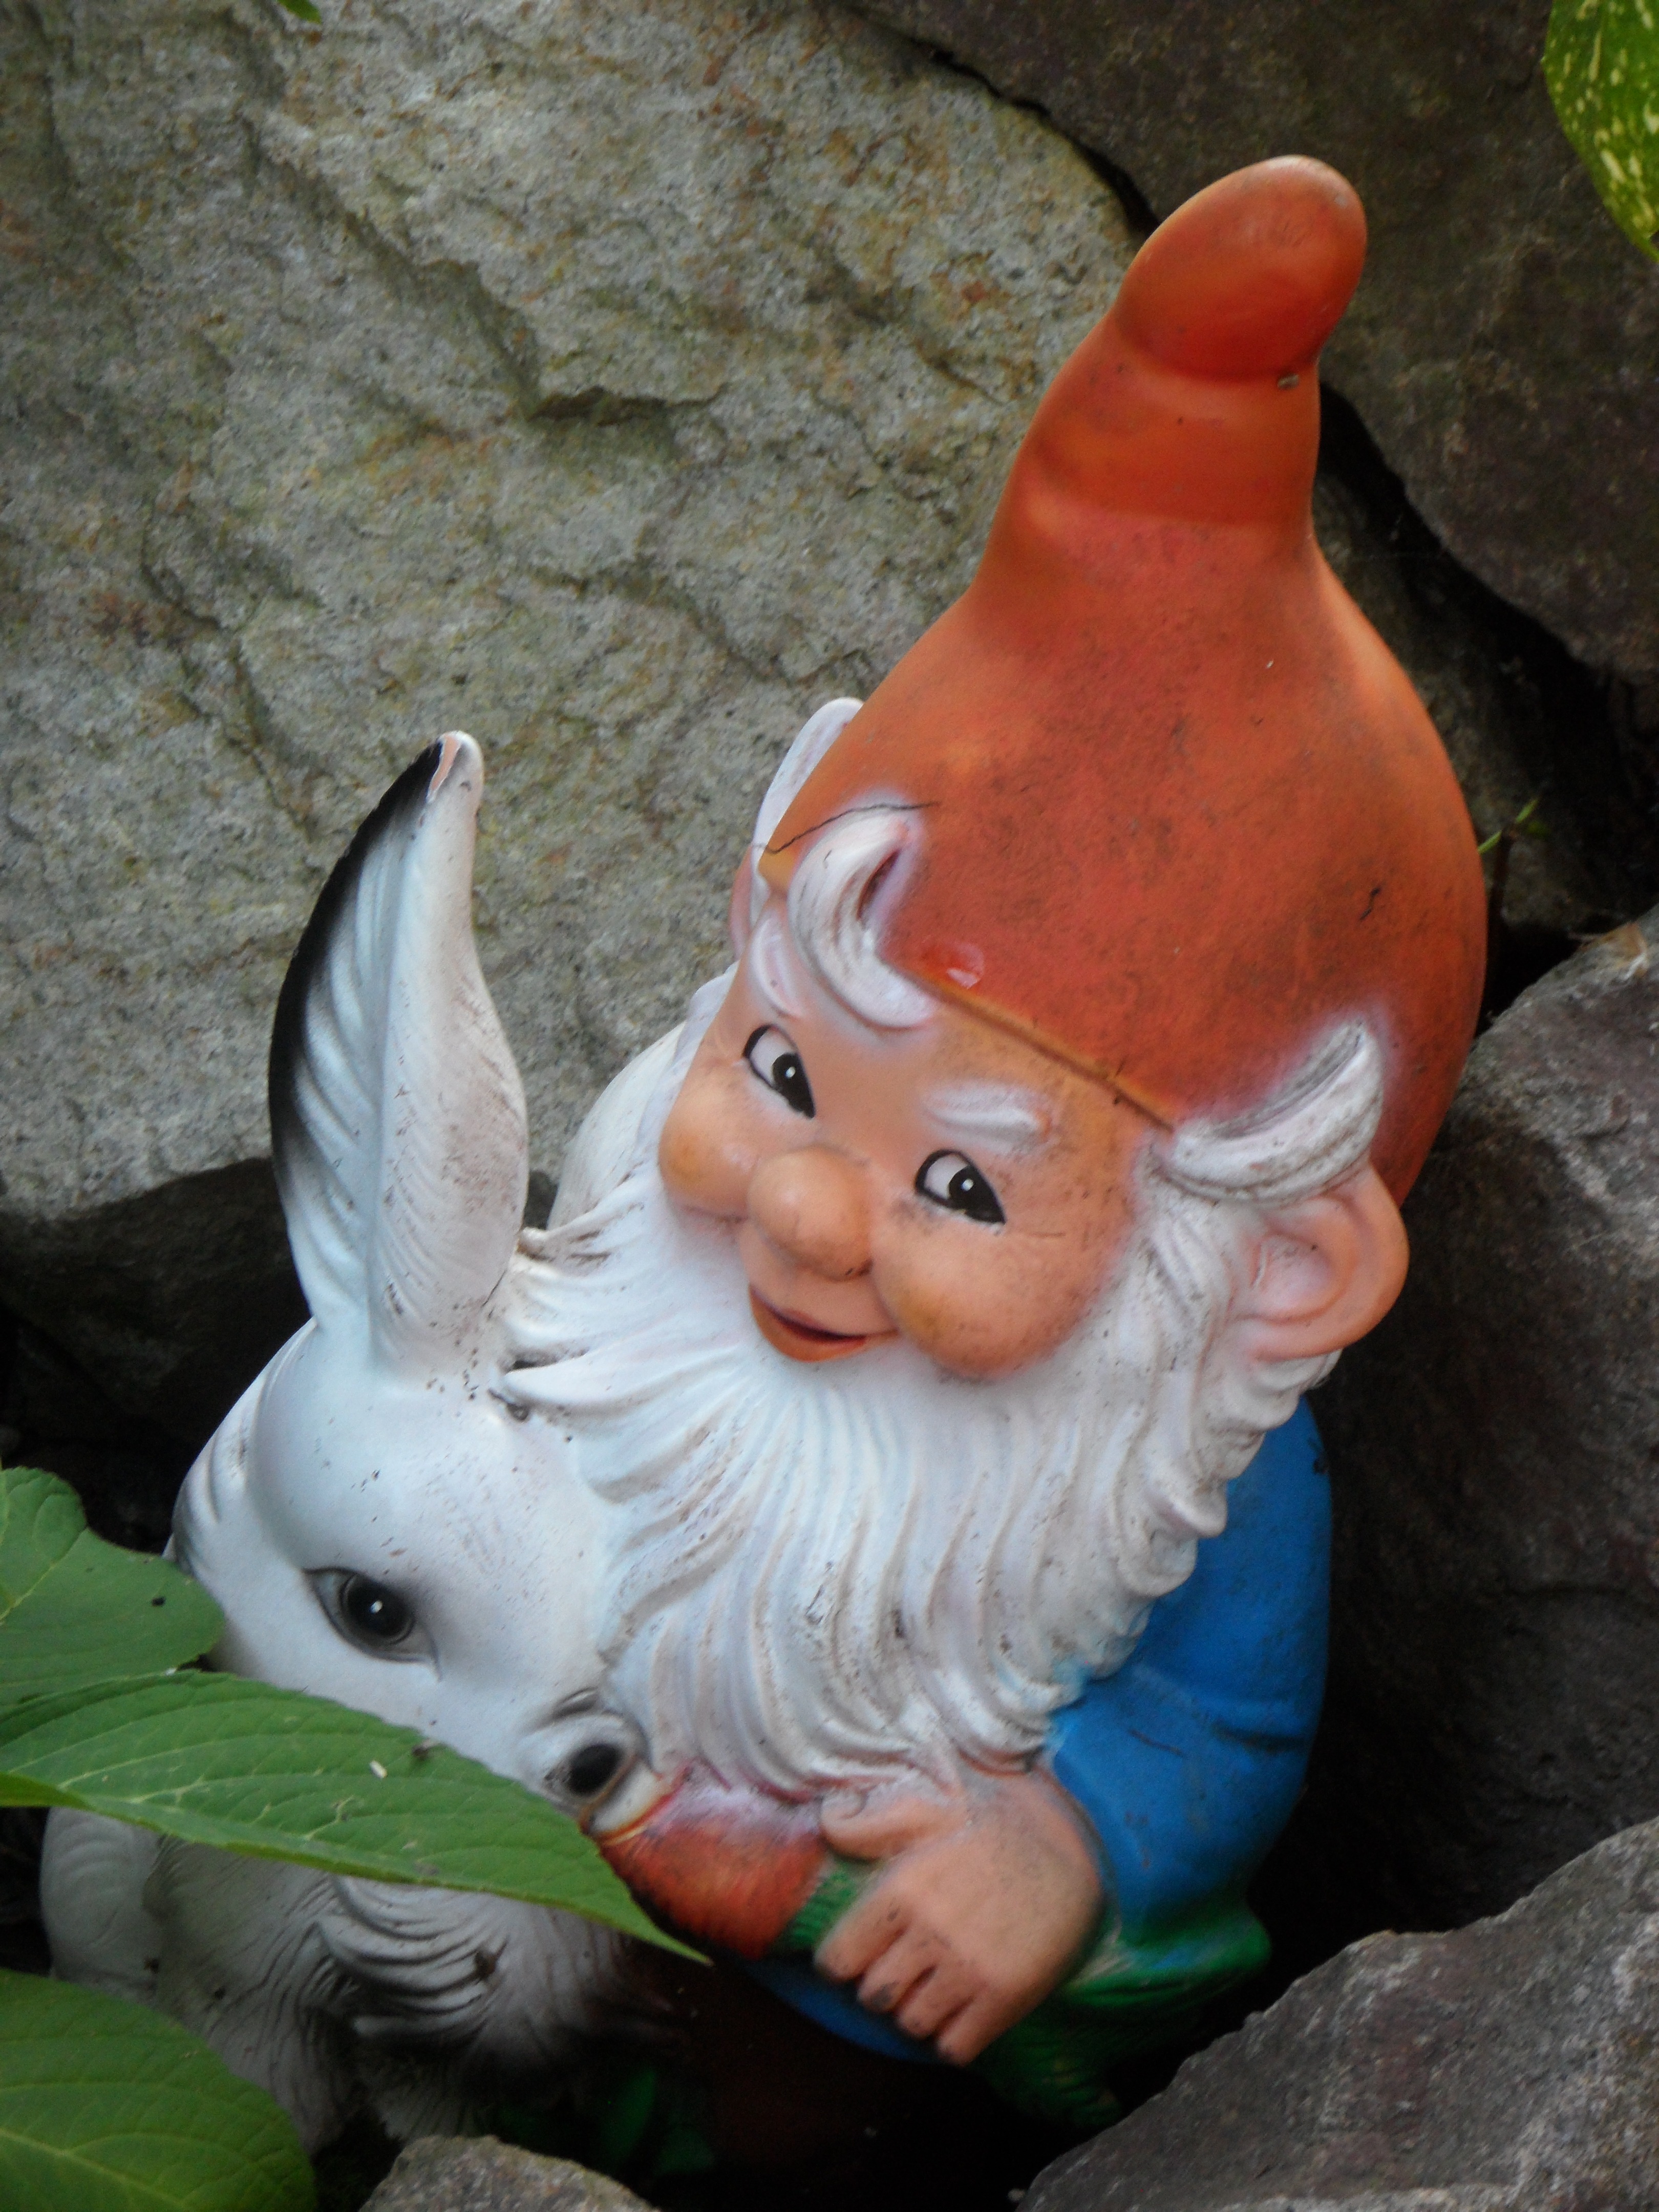
monument, statue, cat, fabric, christmas decoration, sculpture, figure, figurine, funny, cheeky, dwarf, carving, garden figurines, garden gnome, lawn ornament